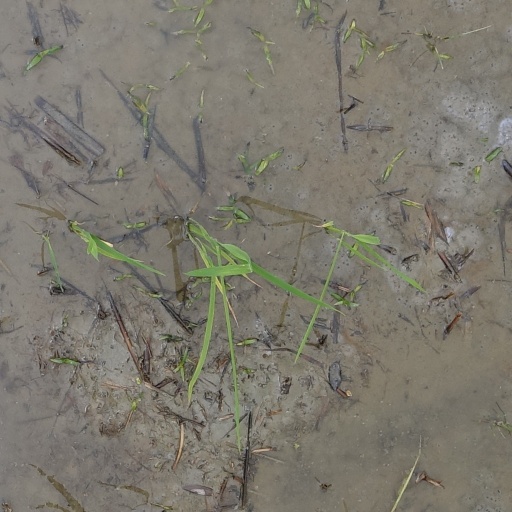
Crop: rice